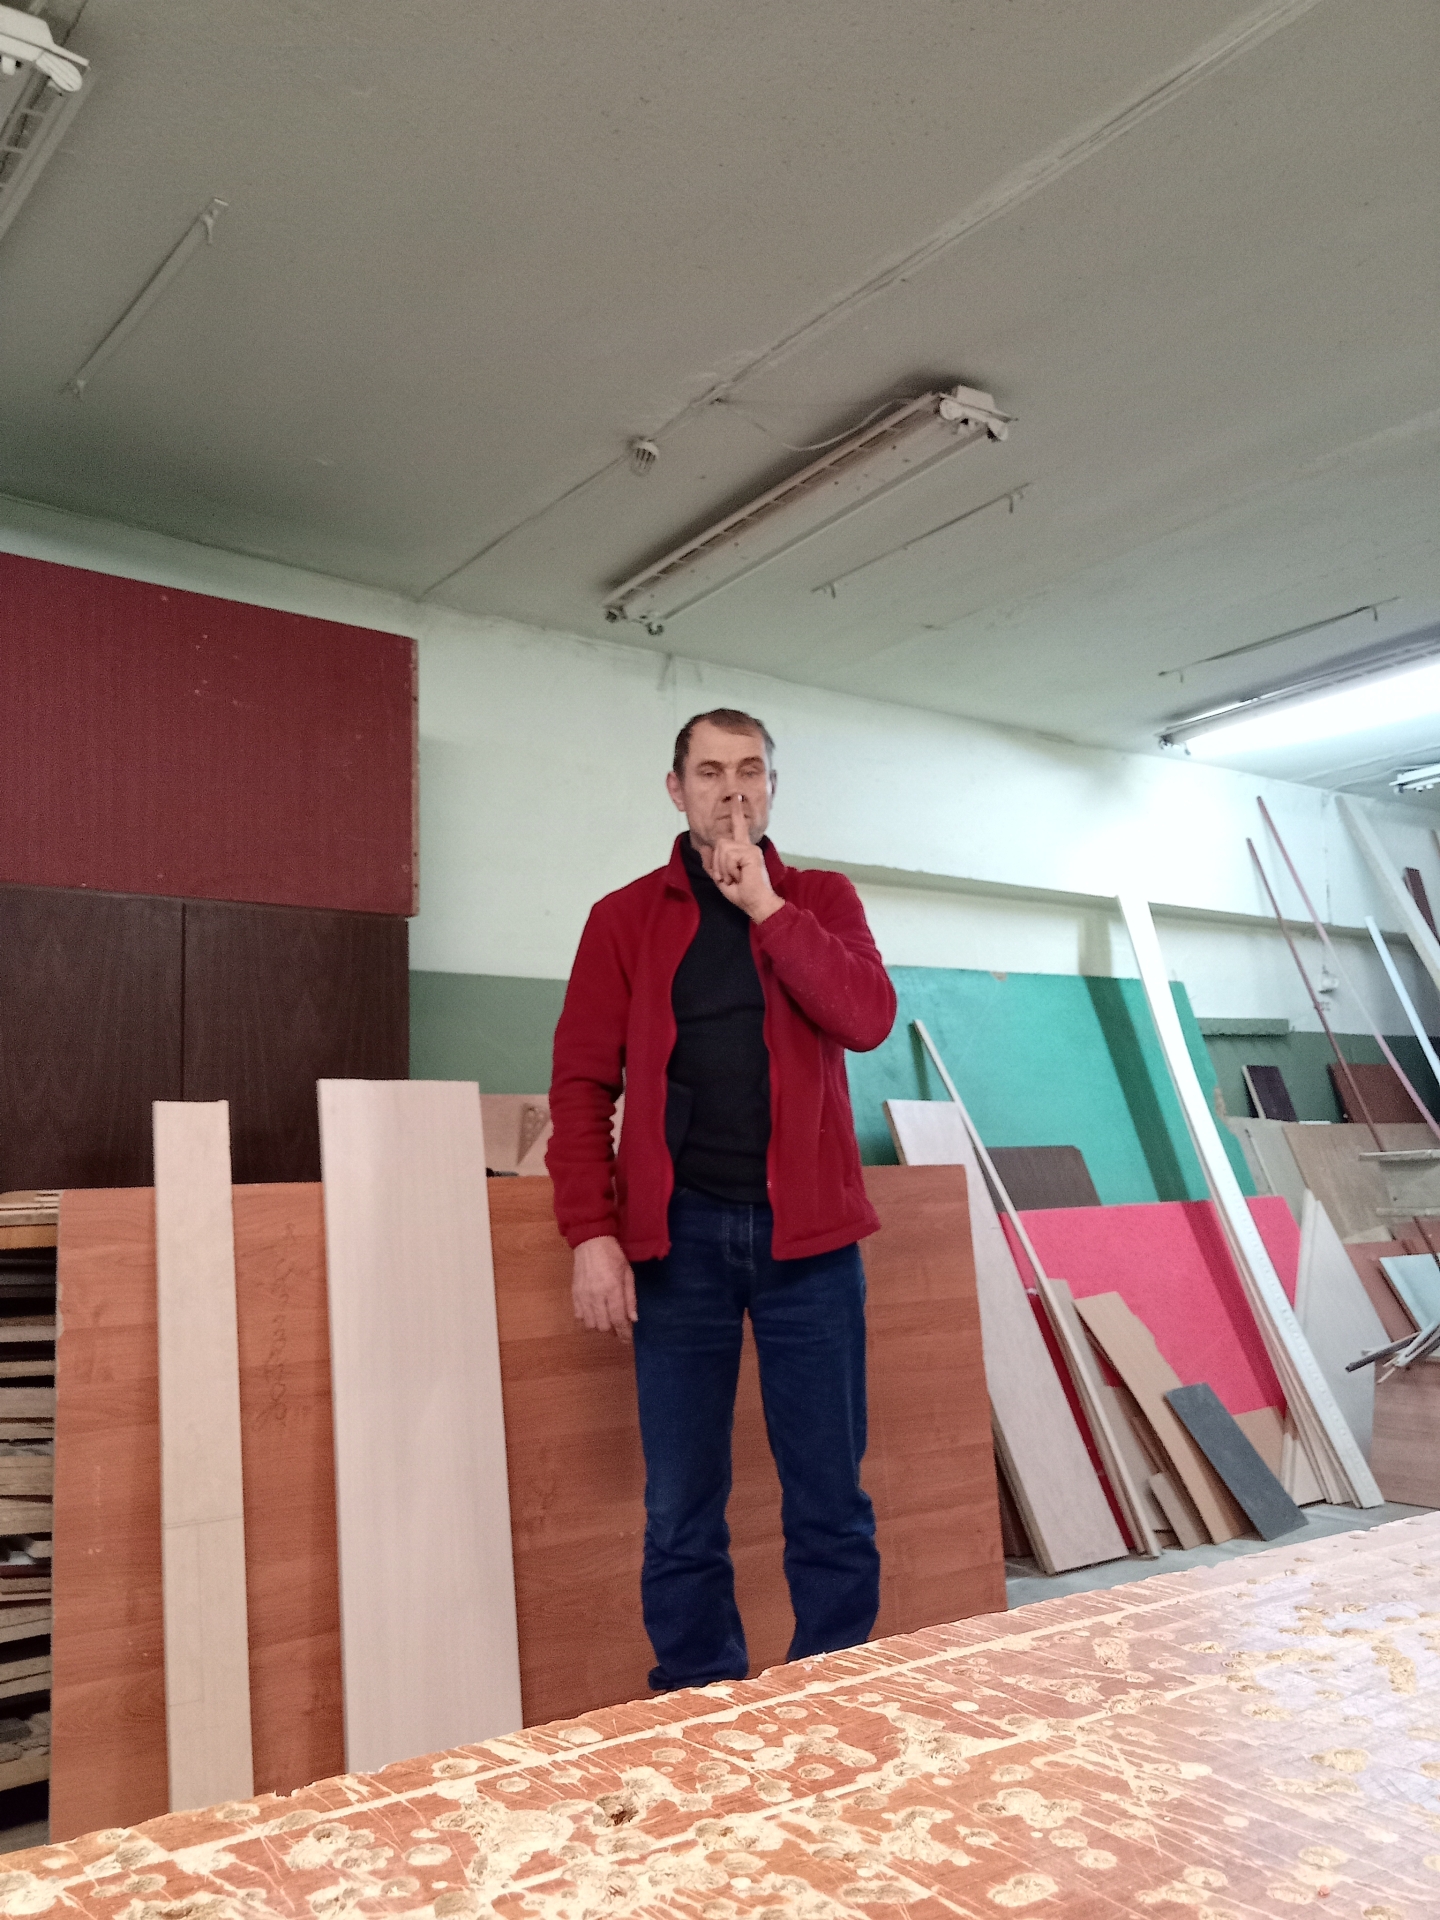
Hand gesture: mute